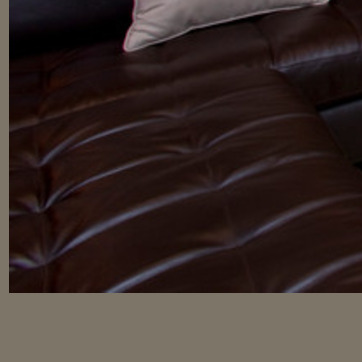
Material: leather